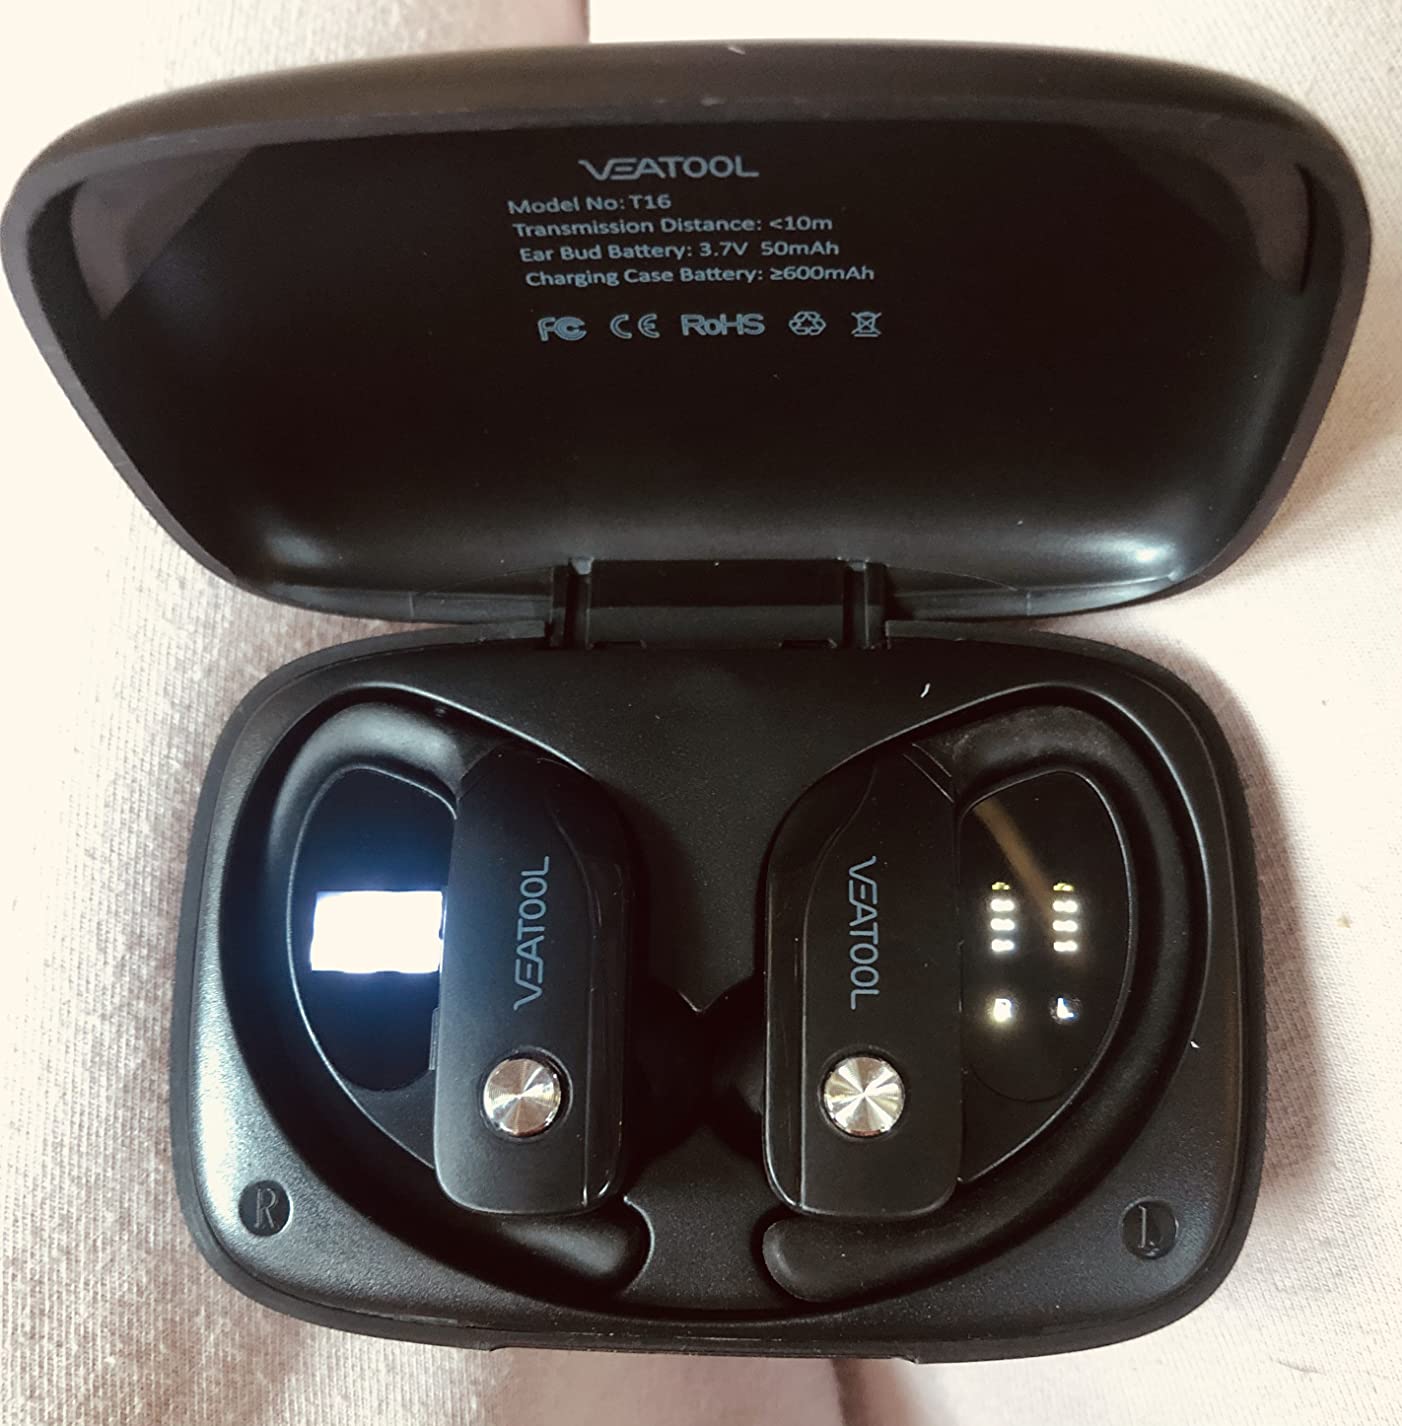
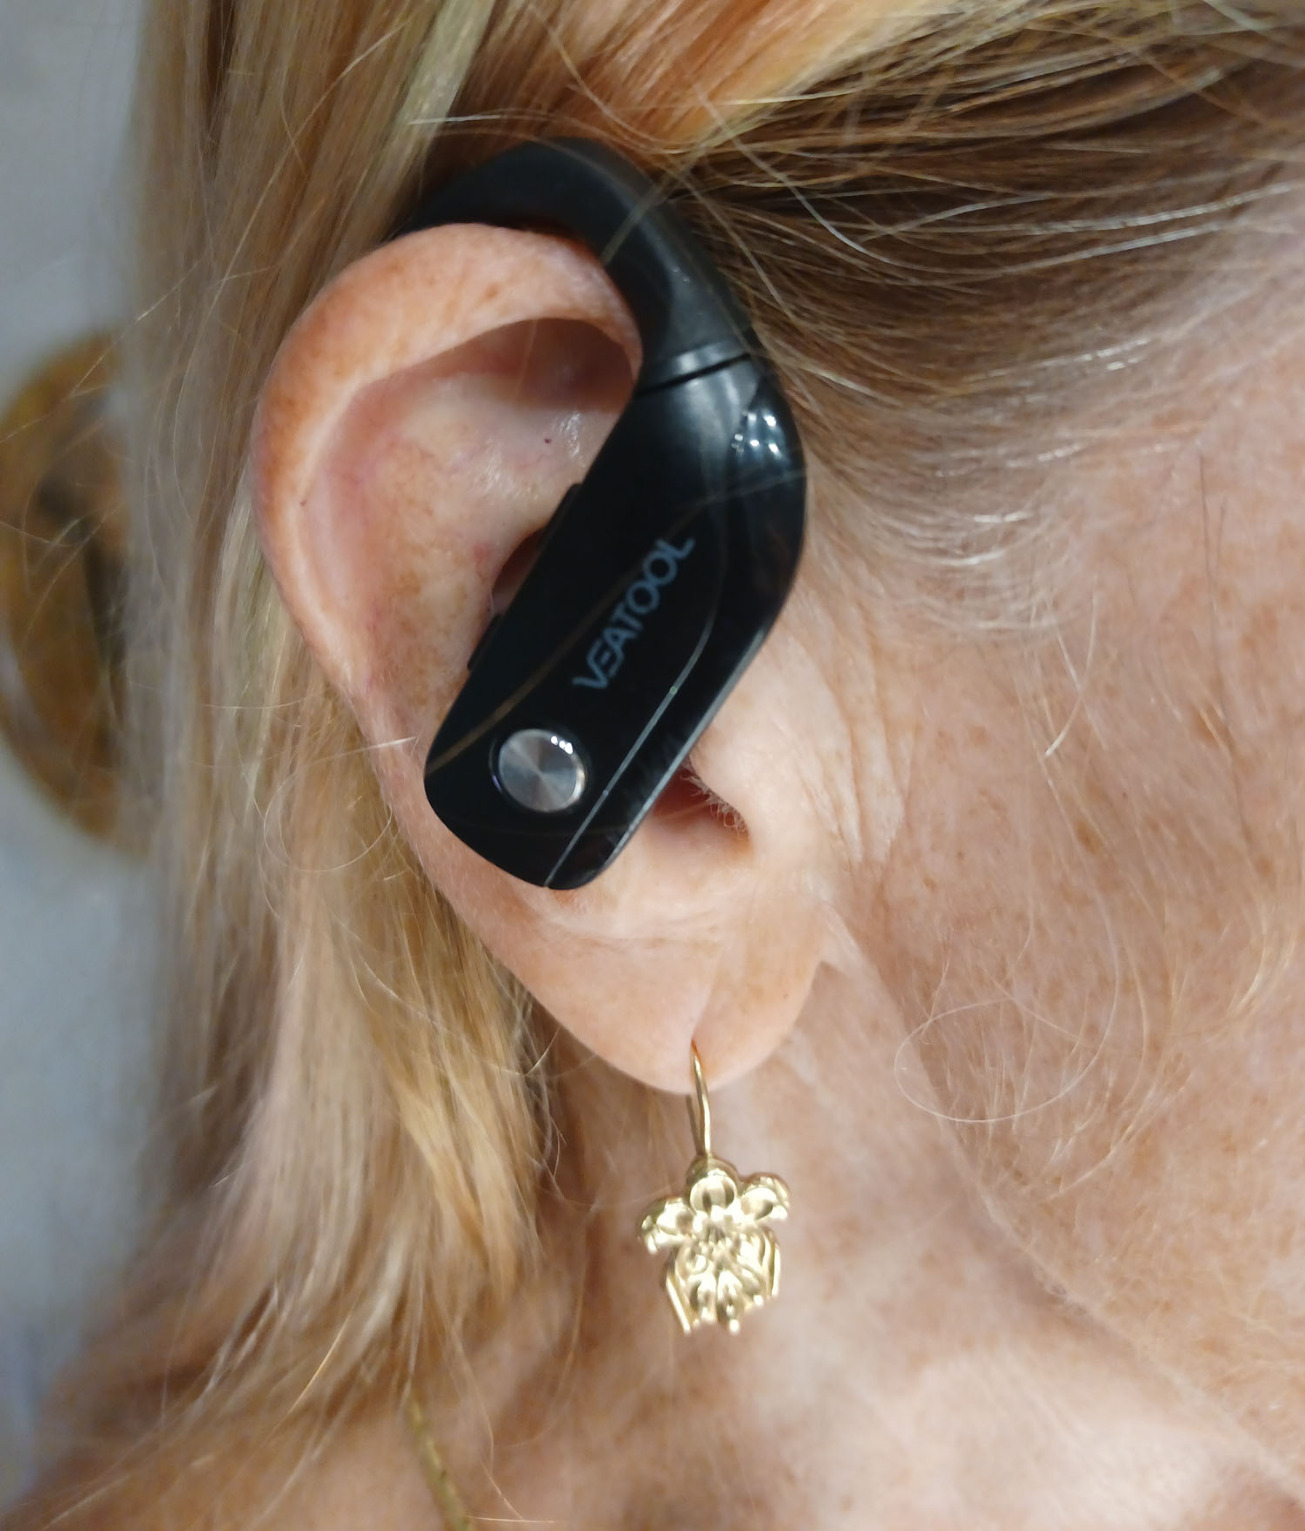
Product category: earbuds
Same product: no